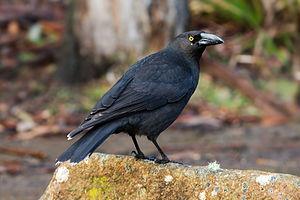
Le Réveilleur noir ou calibé de Tasmanie, est une espèce de passereaux originaire de Tasmanie. C'est un grand oiseau ressemblant à un corbeau, long d'environ 48 cm en moyenne, à l'iris jaune et avec un gros bec, un plumage noir taché de blanc au niveau des ailes et de la queue. Le mâle et la femelle sont semblables en apparence. Il y a trois sous-espèces reconnues, dont l'une, Strepera fuliginosa colei de l'île King est considérée comme vulnérable à en voie d'extinction.